Helen Bonfils

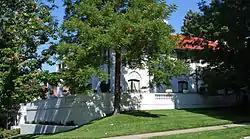
Wood–Morris–Bonfils House in 2009

Bonfils met English actor and theatrical producer George Somnes when he was hired by the Elitch Theatre in 1936. They married that year, when Bonfils was 47. The couple – always referred to as "Helen Bonfils and George Somnes" – bought a condominium at River House in New York City and resided in Denver at the Humboldt Street mansion. In 1948 Helen sold the mansion to the Conservative Baptist Theological Seminary and purchased the Wood–Morris–Bonfils House, a French Mediterranean Revival mansion at 707 Washington Street in the Capitol Hill neighborhood of Denver. The couple's amicable personal and professional partnership ended with Somnes' death in February 1956 due to liver failure.